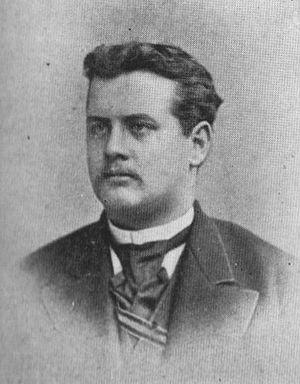
Wilhelm comte von Bismarck-Schönhausen était un homme politique allemand, fils d'Otto von Bismarck et président de la Prusse-Orientale.